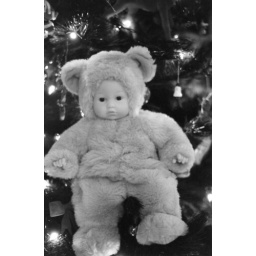
bear in a tree